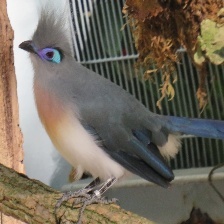
Species: CRESTED COUA
Scientific name: COUA CRISTATA